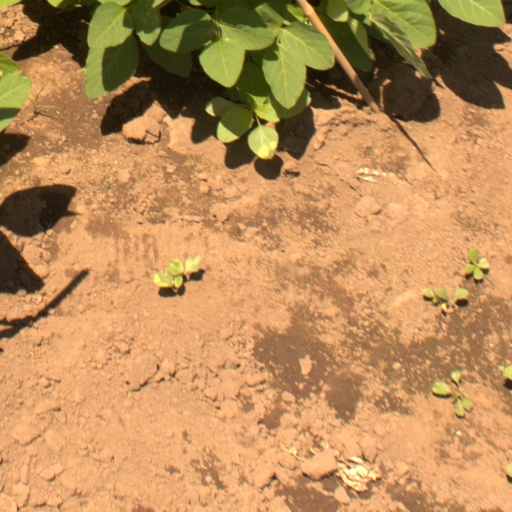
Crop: soybean